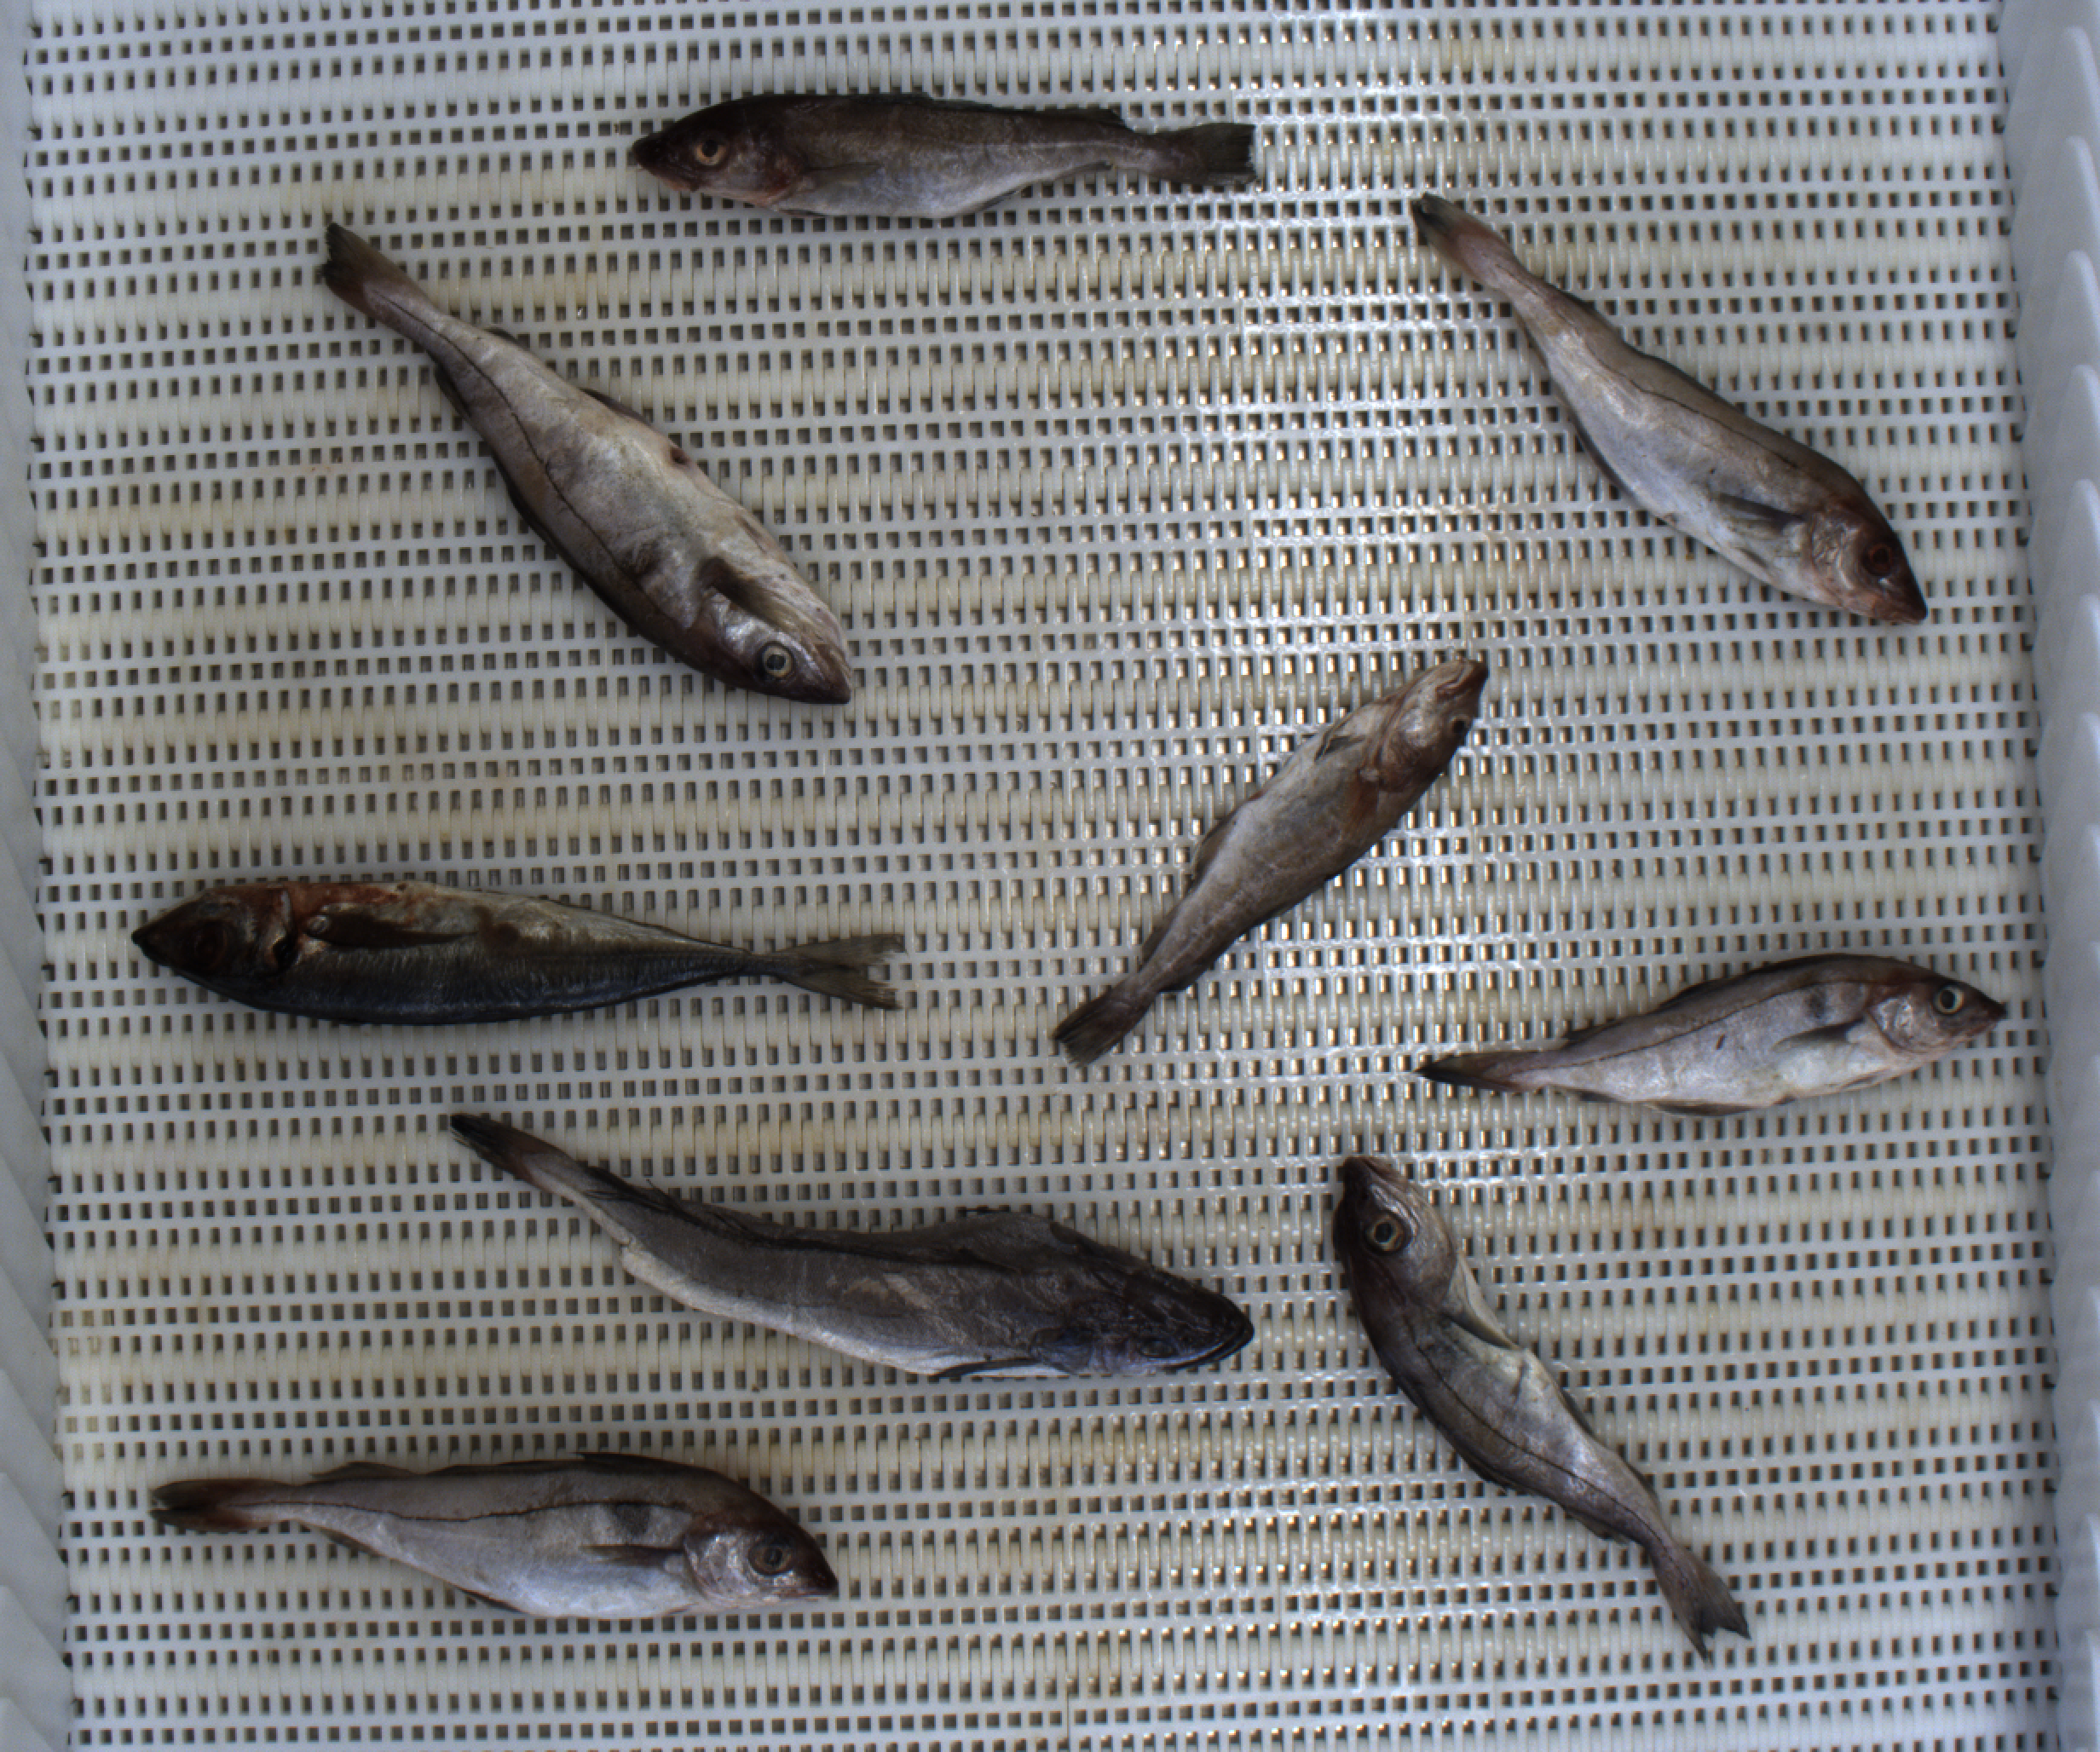
Total fish: 9
Cod: 2
Haddock: 5
Whiting: 0
Hake: 1
Horse mackerel: 1
Saithe: 0
Other: 0